Tegucigalpa Olympic Village

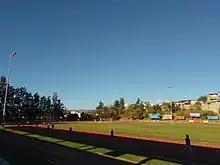
Football field and running track

The Olympic Village is open to the public from 4:00 am until 8:00 pm daily. No fee is charged to use the facilities, as the complex is regarded as the property of all Hondurans. It typically receives at least 10,000 visits a day, attracting many walkers and runners as a relatively safe place within the city.